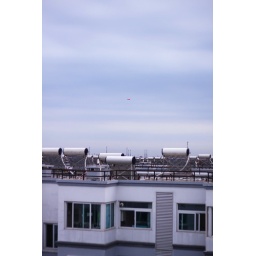
red kite flying in the sky